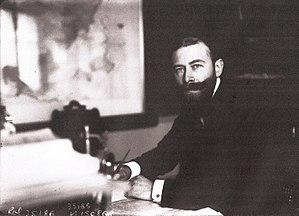
Charles Simon (1882-1915), secrétaire général de la Fédération gymnastique et sportive des patronages de France (FGSPF), fondateur du Comité français interfédéral (CFI), à son bureau au siège de la FGSPF, place Saint-Thomas d'Aquin.
La Coupe de France de football 1917-1918, officiellement Coupe Charles-Simon 1917-1918, est la 1ʳᵉ édition de la Coupe de France, compétition à élimination directe ouverte à tous les clubs affiliés à l'une des fédérations adhérant au Comité français interfédéral.
Le Comité français interfédéral est l'ancêtre direct de la Fédération française de football, fondée en 1919 par transformation du comité français interfédéral.
Le championnat de France de football de l'USFSA est une compétition française de football, disputée annuellement entre 1894 et 1914 puis en 1919 et organisée par l'Union des sociétés françaises de sports athlétiques (USFSA).
La Fédération gymnastique et sportive des patronages de France est une fédération sportive française omnisports fondée en 1898, à Paris, par le docteur Paul Michaux sous le nom provisoire d’Union des sociétés de gymnastique et d'instruction militaire des patronages et œuvres de jeunesse de France. Après avoir dû adopter transitoirement, en 1901, le titre de Fédération des sociétés catholiques de gymnastique, elle prend son nom définitif en 1903. Elle accueille l’organisation féminine du Rayon sportif féminin pendant l’Occupation et fusionne définitivement avec celle-ci en 1947 pour devenir la Fédération sportive de France puis la Fédération sportive et culturelle de France en 1968.